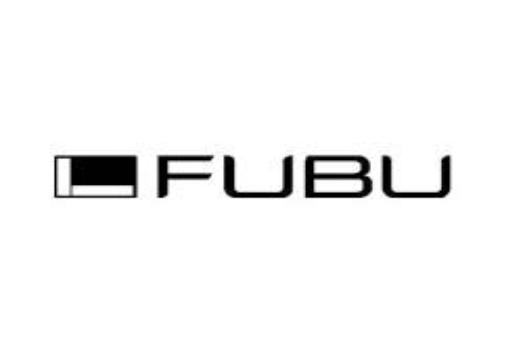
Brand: FUBU
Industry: Clothes